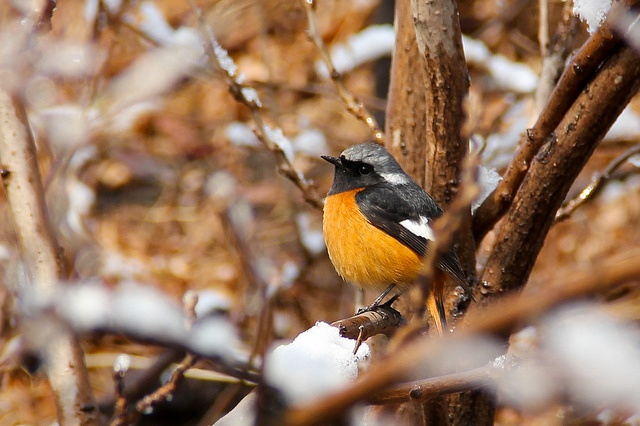
A small bird sitting on a branch in a tree covered with a light snow.
A colorful bird is sitting among the tree branches.
a plump bird stands on a tree branch
A bird that is sitting on a tree limb.
An orange and black finch in a tree.